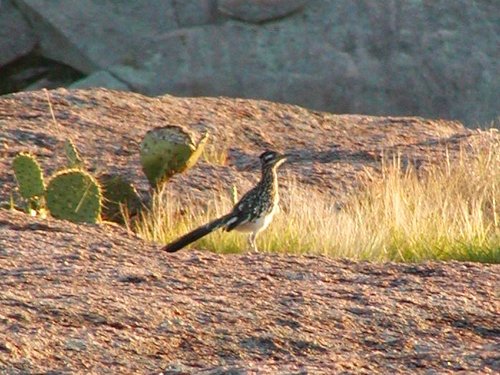
the bird has a speckled brown pattern with a long tail feather.
this bird has longer legs and a longer tail and is brown and white in color.
this is a bird with a white belly, black back and a large beak.
this bird is brown with white on its stomach and has a long, pointy beak.
this is a small, brown bird with a long neck and white on the rump.
a tall bird with a long tail feather.
the bird has a long outer rectrice, long throat, and white belly.
a medium sized brown bird, with a long tail, and a sharp bill.
this bird has a white belly and brown wings with white spots and long, sweeping retrices.
this bird has wings that are black and has a white belly
Species: Geococcyx